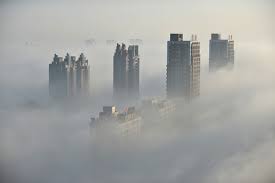
Weather: foggy or hazy